University City of Caracas

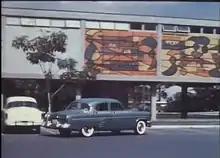
Jim visits the University City in "". He parks in what is now a pedestrian plaza.

The Conjunto Central (Central Complex) of the University City houses many academic, administrative, and social buildings, as well as some of the campus's more famous artworks.